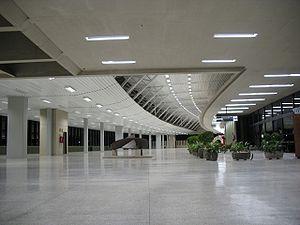
L'aéroport international de Belo Horizonte/Confins - Tancredo Neves est un aéroport international brésilien situé à Confins, dans l'État de Minas Gerais. Il dessert notamment Belo Horizonte.